No. 78 Wing RAAF

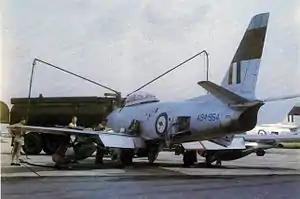
Single-engined fighter jet being refuelled from tanker truck

Group Captain Glen Cooper took command of the wing in 1957, deploying it between October 1958 and February 1959 to RAAF Base Butterworth in Malaya, where its flying units consisted of Nos. 3 and 77 Squadrons. No. 75 Squadron remained at Williamtown, subsequently joining No. 81 Wing with a re-formed No. 76 Squadron. Among the first aircraft to wear the Air Force's new "leaping kangaroo" roundel, the Butterworth-based Sabres flew several ground-attack missions against communist guerrilla forces in the last stages of the Malayan Emergency. Servicing for the aircraft was provided by No. 478 (Maintenance) Squadron. Armed with Sidewinder missiles, the Sabres were responsible for regional air defence during the "Konfrontasi" between Indonesia and Malaysia from 1963 until 1966, though no combat took place.